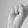
ASL letter: S